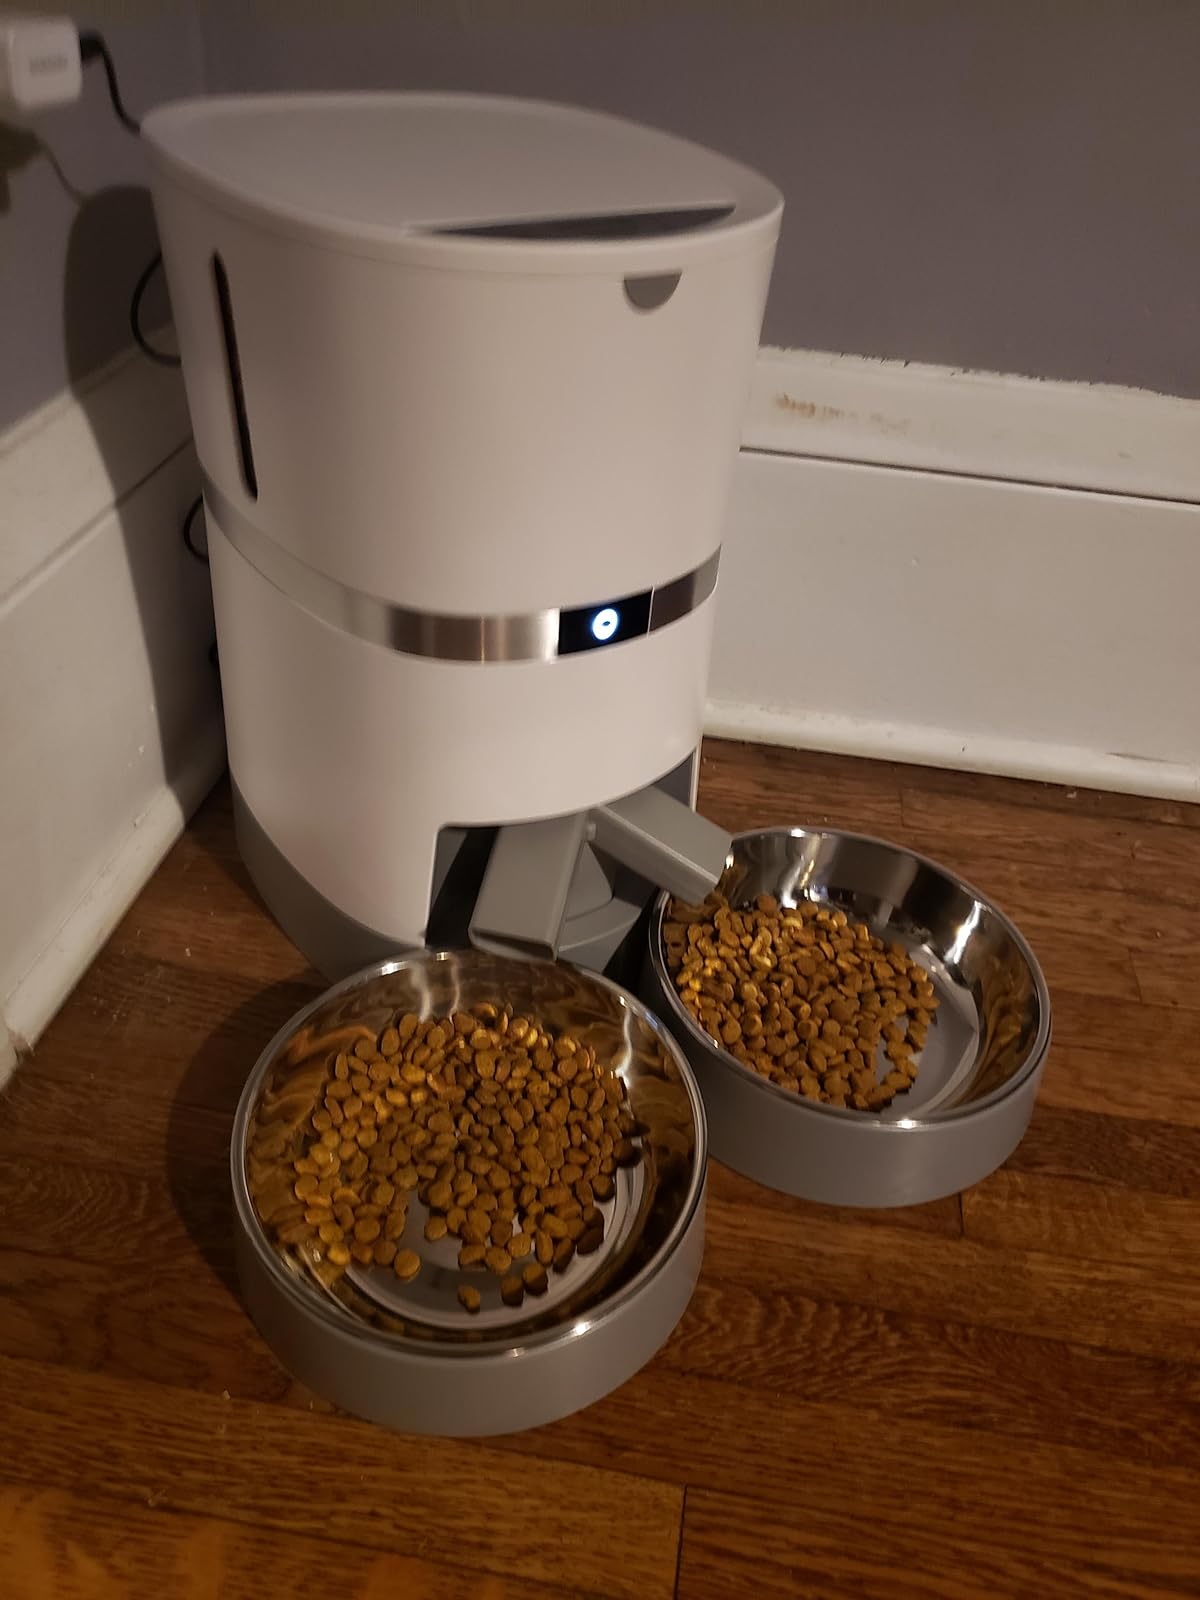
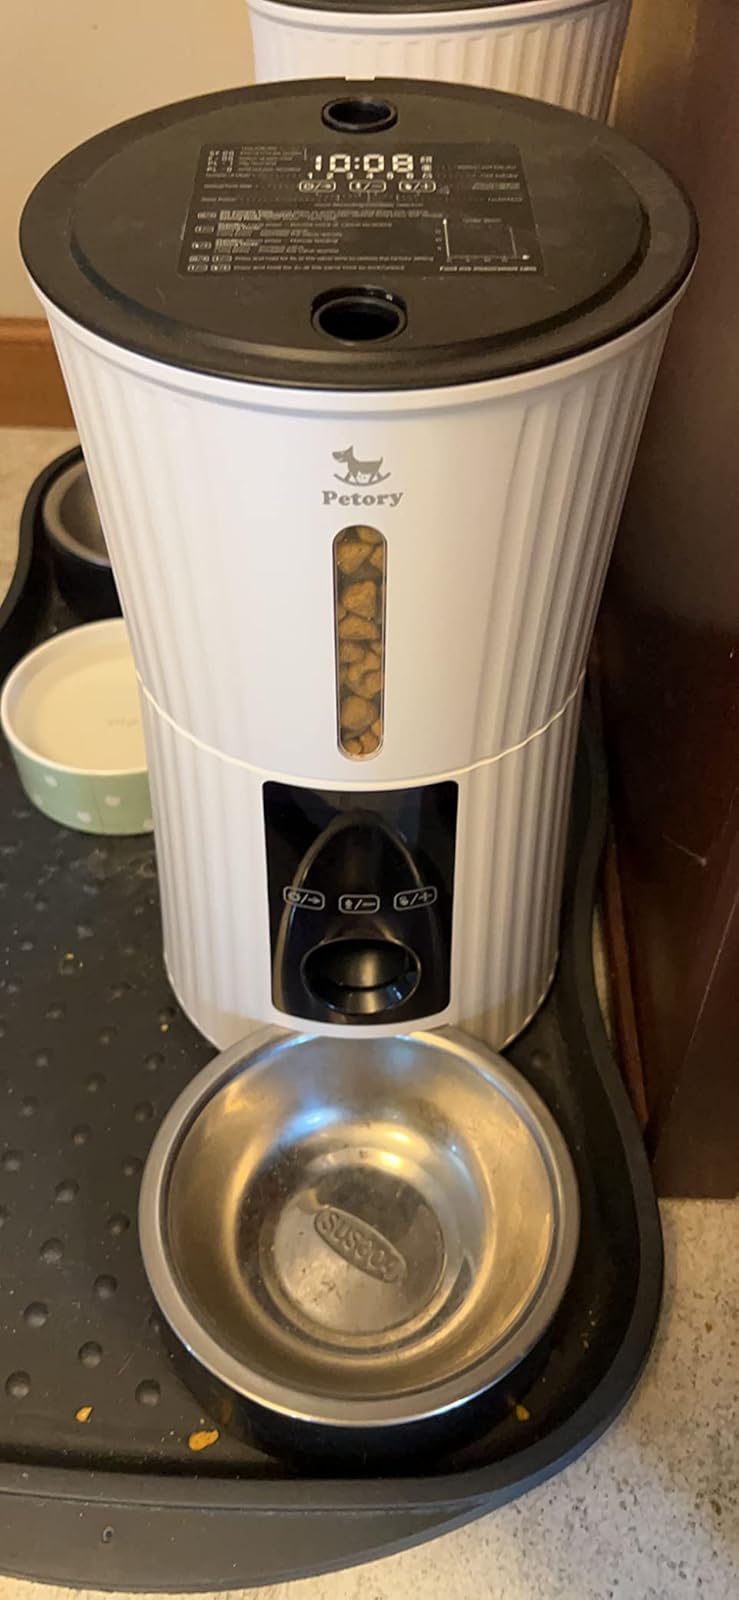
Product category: items_feeder
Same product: no